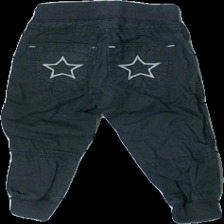
View: back
Type: Trousers
Category: Children
Brand: Not in the list
Brand text on label: Viller Valla
Colors: Grey
Material: 100% Cott
Cut: Regular
Size: 86
Season: All
Price range: 50-100
Recommended usage: Reuse